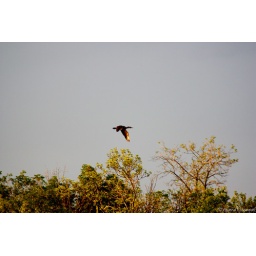
Not sure what kind of bird it is, but they were all over the tree tops